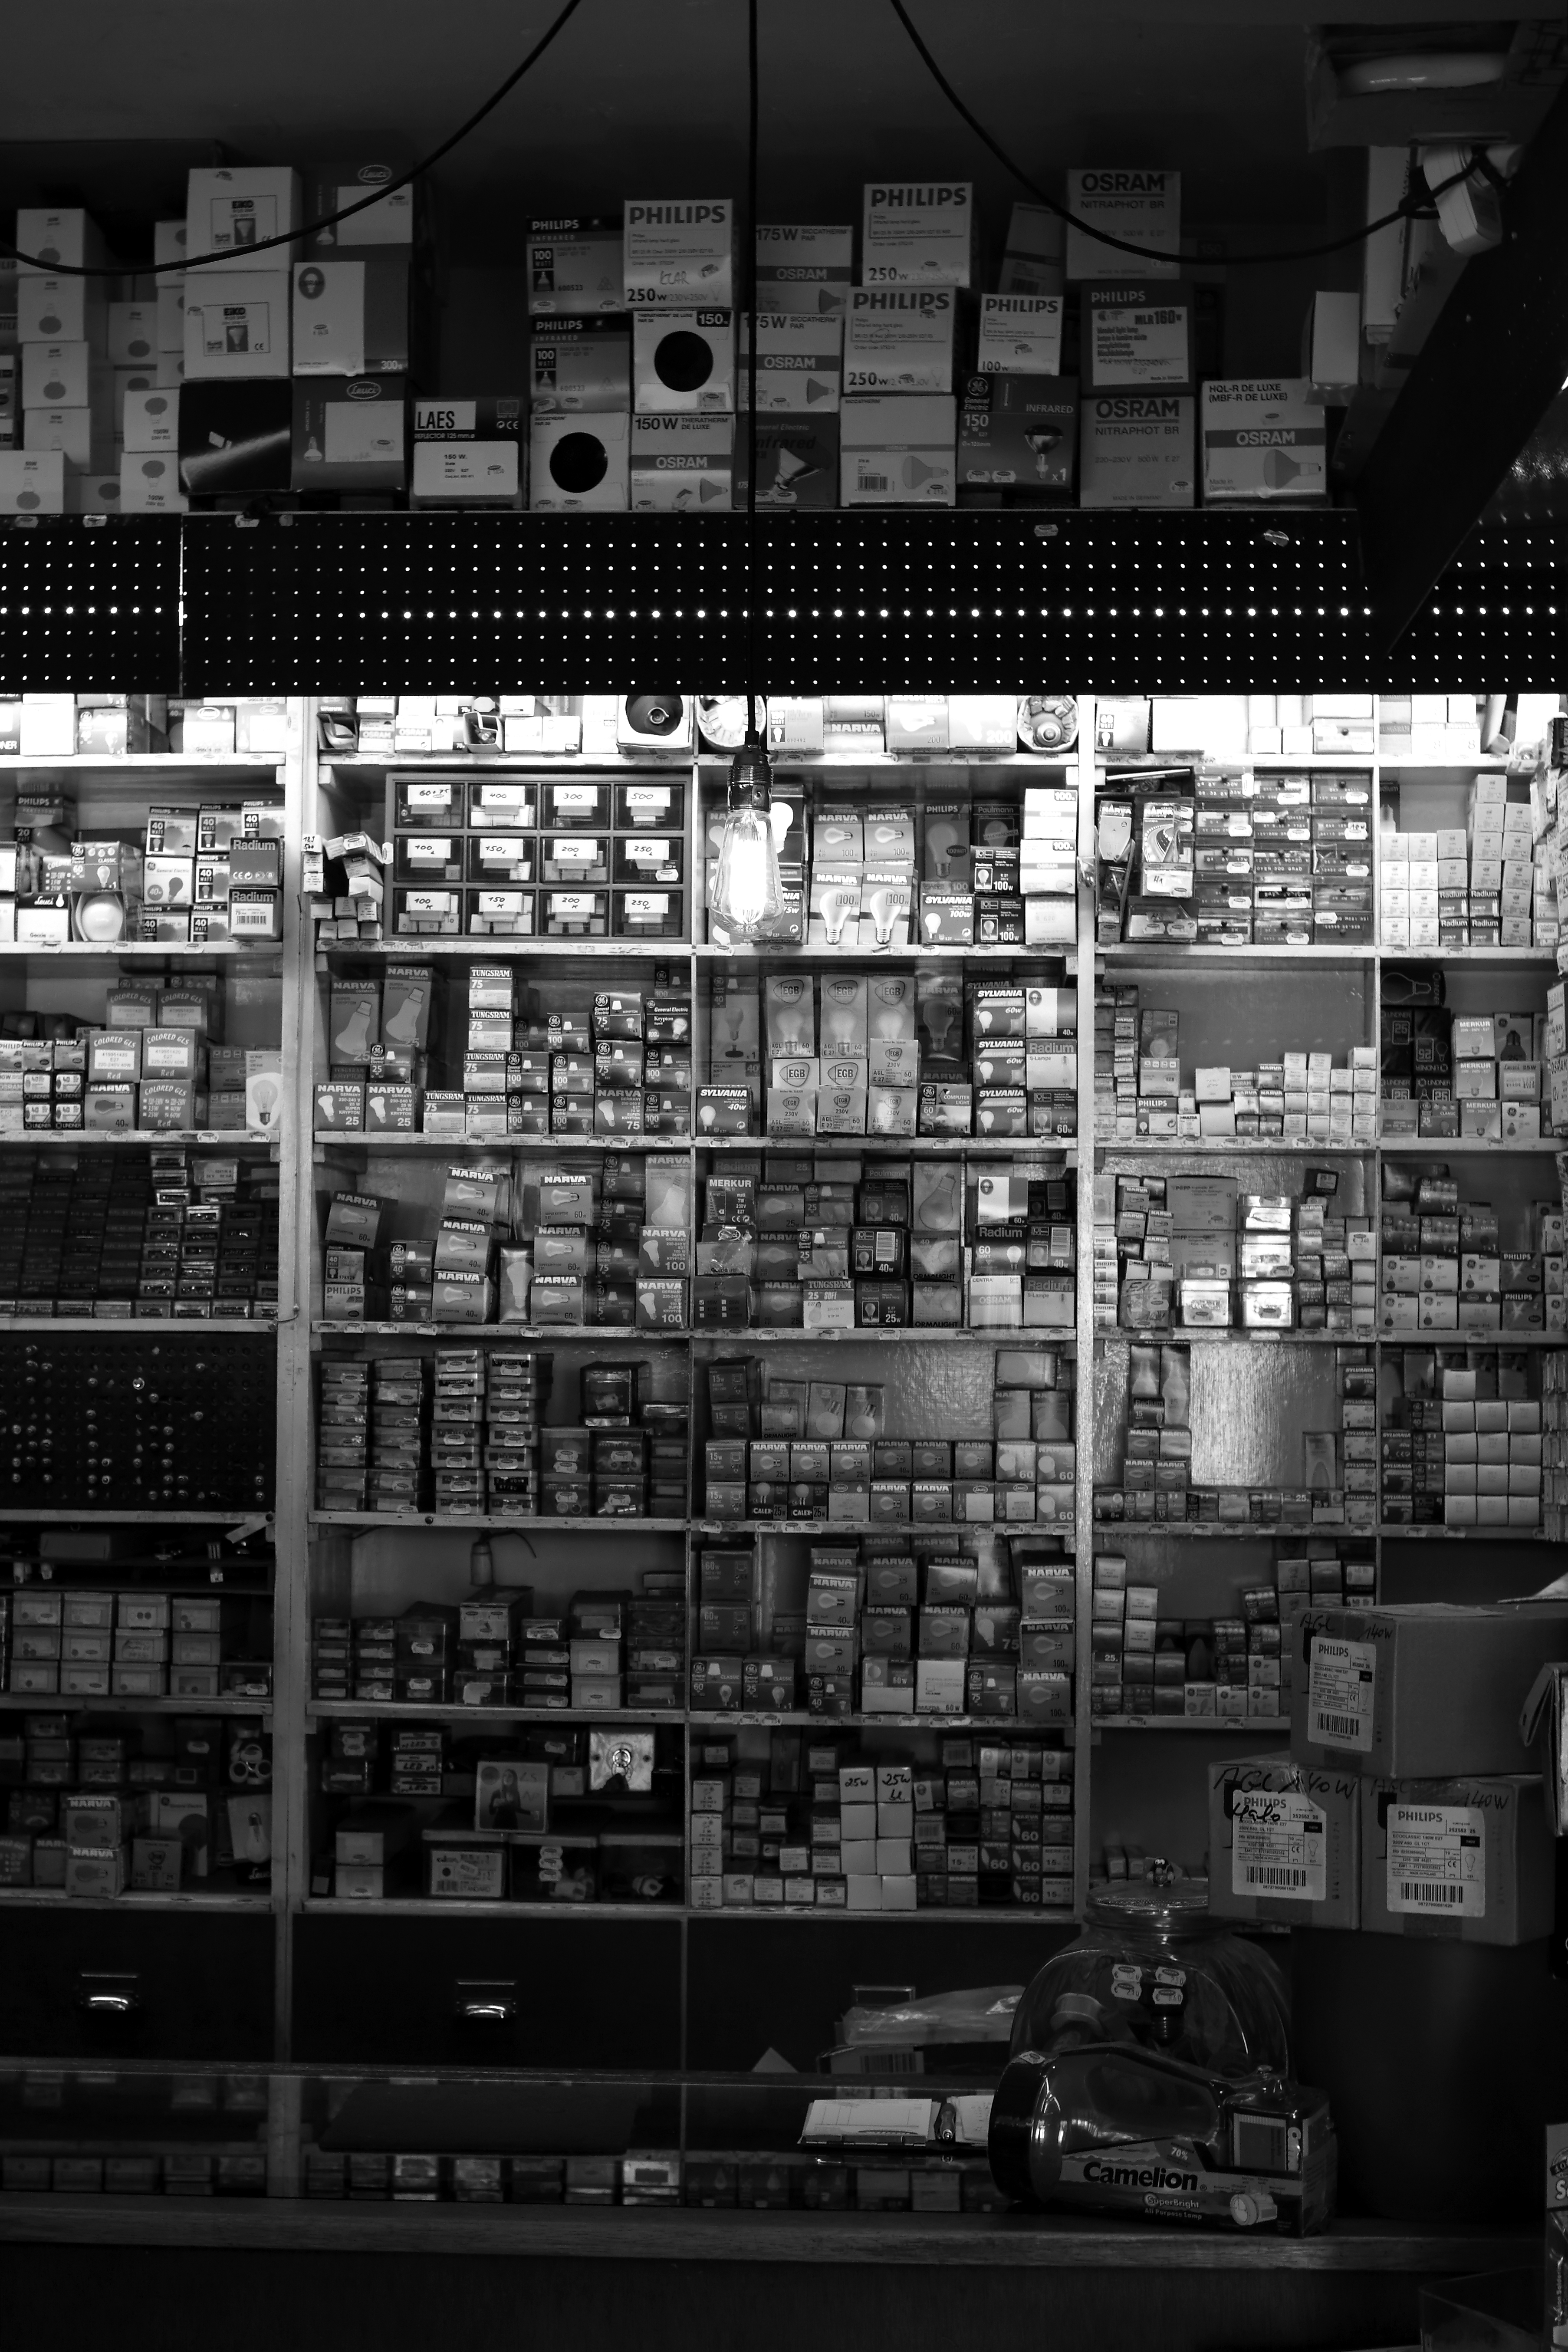
black and white, white, photography, shop, black, monochrome, bw, blackandwhite, blackwhite, photograph, germany, alemania, allemagne, sw, schwarzweiss, schwarzweis, image, shape, frankfurtmain, frankfurtammain, frankfurtam, frankfurtamain, germania, hesse, hassia, hessen, laden, frankfurt, schwarzweissfotografie, schwarzweisfotografie, elektrobedarf, gesch ft, monochrome photography, film noir